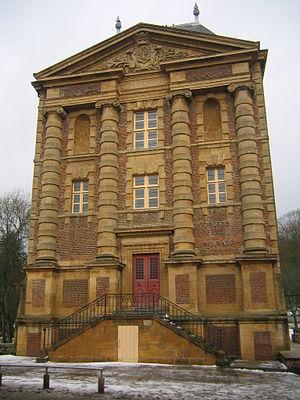
Ce tableau présente la liste de tous les monuments historiques classés ou inscrits dans la ville de Charleville-Mézières, dans le département des Ardennes, en France.
Charleville-Mézières est une commune française située dans le département des Ardennes, en région Grand Est. Elle est divisée en quatre cantons. L'agglomération Ardenne Métropole qu'elle forme avec la ville de Sedan compte plus de 130 000 habitants.